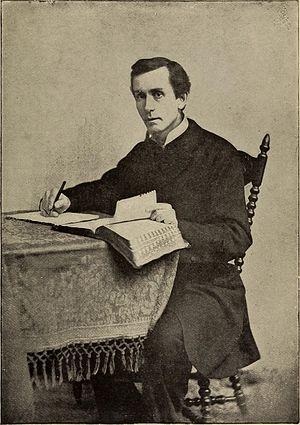
Martin Wells Knapp est un évangéliste méthodiste américain qui est à l’origine de plusieurs institutions liées au mouvement de sanctification, dont il fut l’une des personnalités les plus radicales.